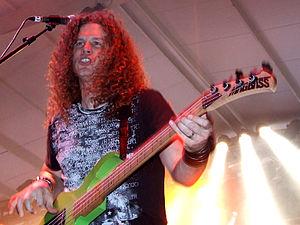
House of Lords est un groupe de rock et glam metal américain, originaire de Los Angeles, en Californie. Il est formé en 1988 des cendres de Giuffria. À l'occasion de la signature d'un contrat d'enregistrement avec sa compagnie Simmons Records, Gene Simmons rebaptise le groupe Giuffria en House of Lords, marque déposée appartenant à Gene Simmons et utilisée par le groupe avec sa permission. Malgré une débauche de moyens promotionnels, House of Lords n'atteindra jamais le niveau de succès atteint par Giuffria et se séparera en 1992 après avoir publié trois albums d'une qualité inégale.